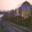
Label: train